John Taylor (relay runner)

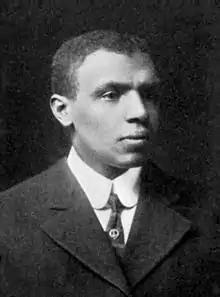

John Baxter Taylor Jr. (November 3, 1882, Washington, D.C. – December 2, 1908, Philadelphia, Pennsylvania) was an American track and field athlete, notable as the first African American to win an Olympic gold medal.